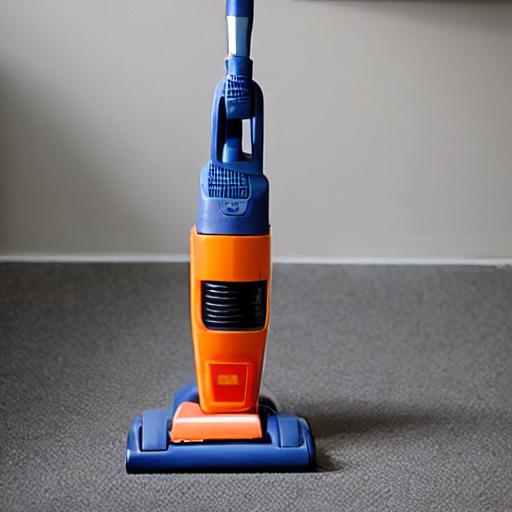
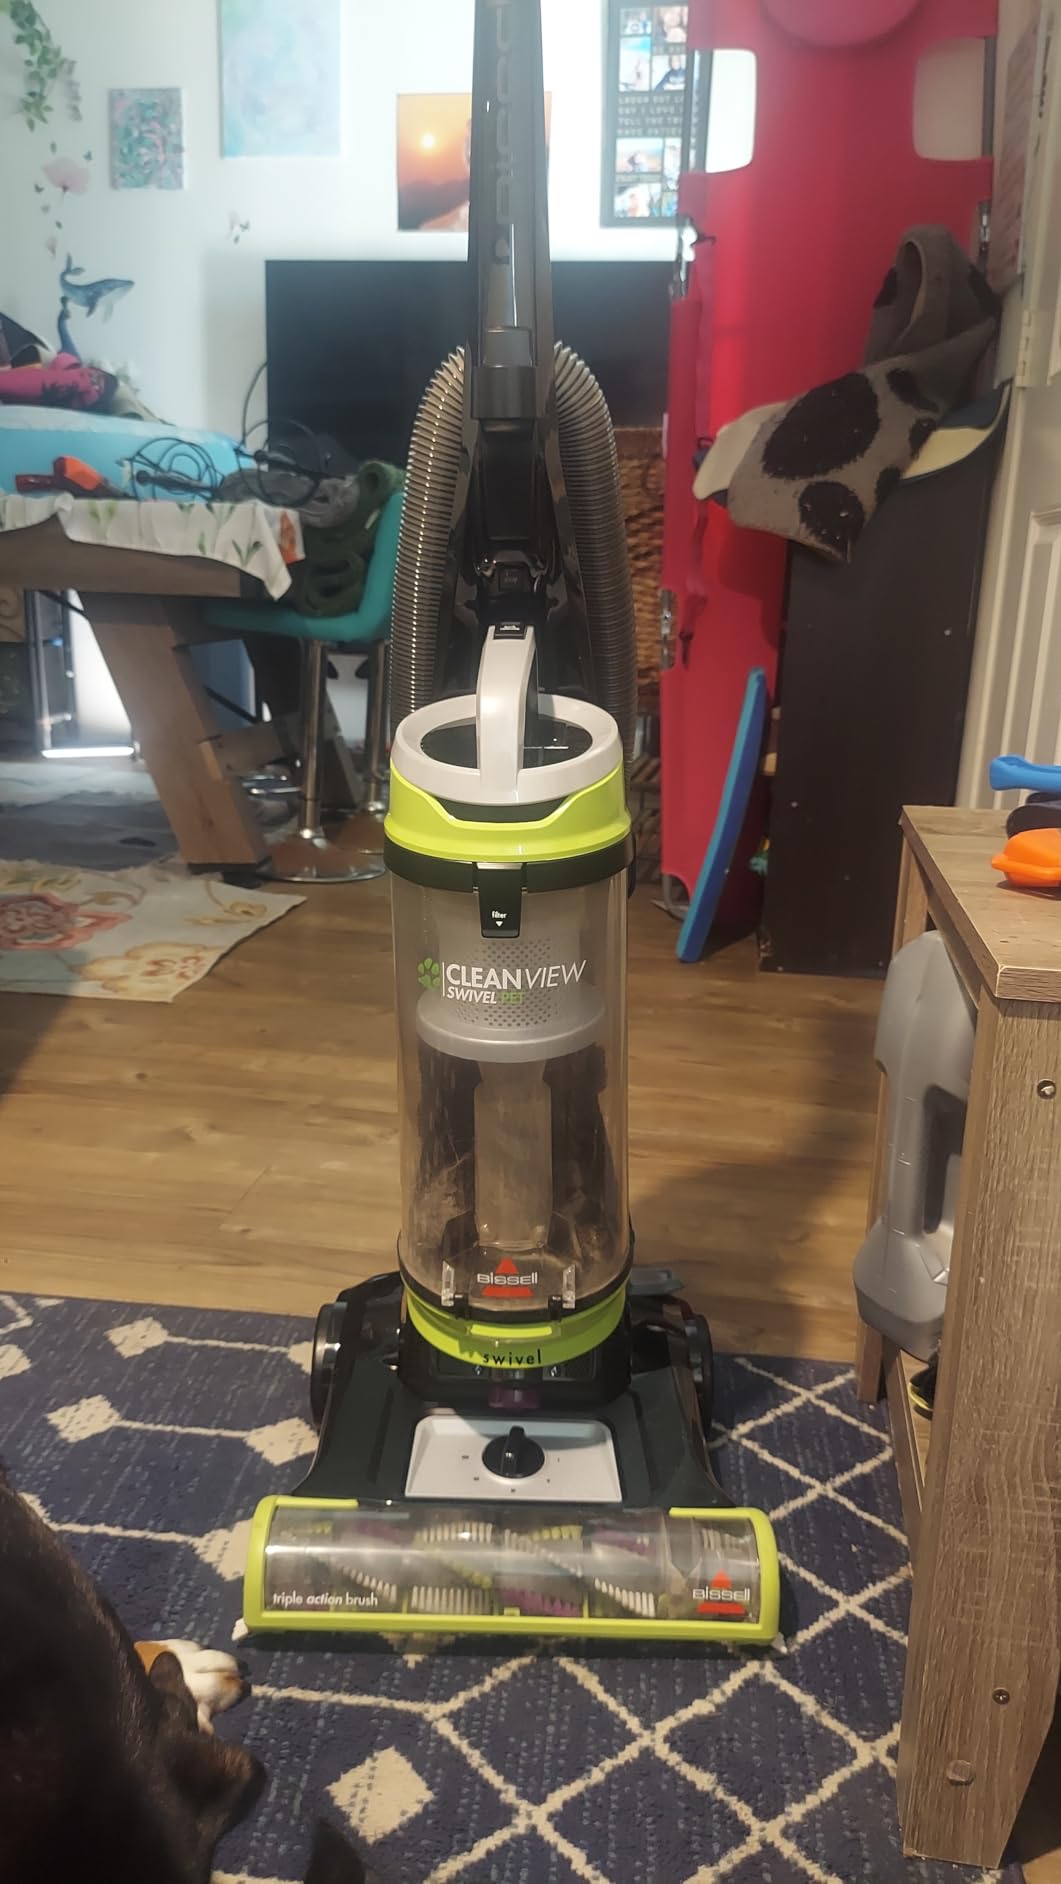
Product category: items_vacuum
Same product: no